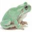
Label: frog